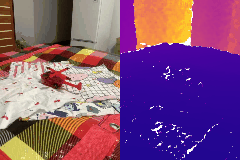
Label: plane